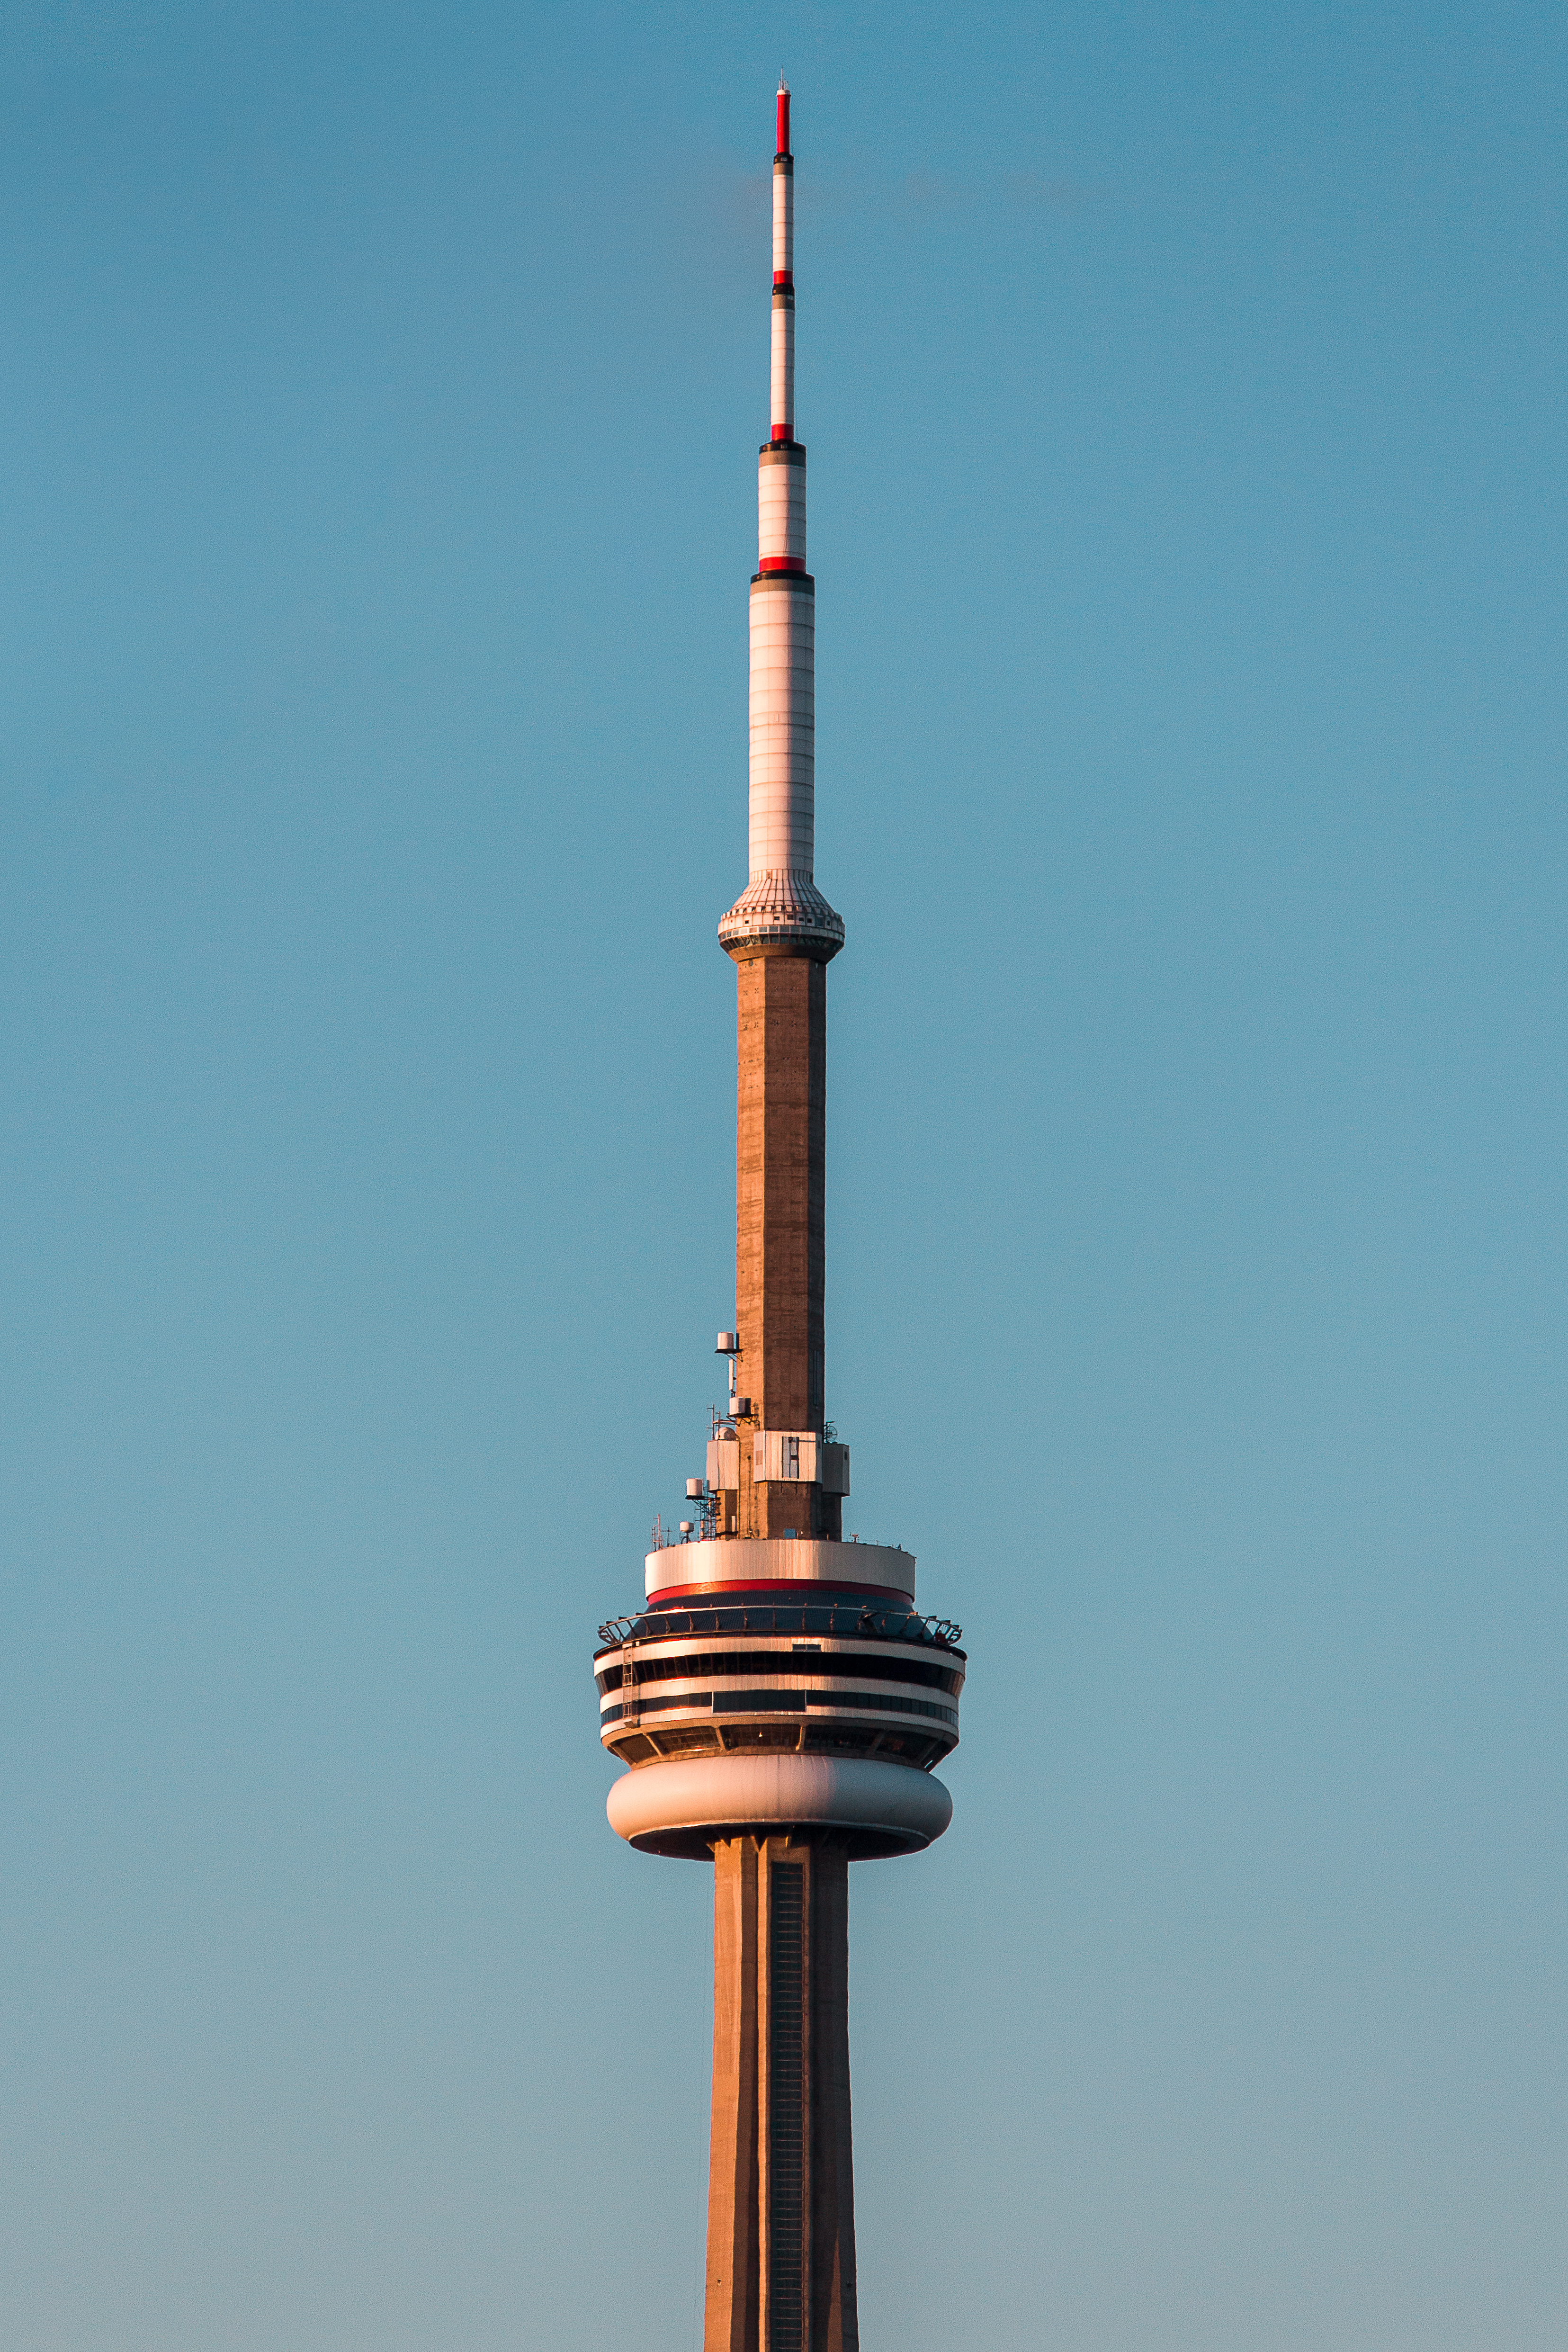
tower, product, finial